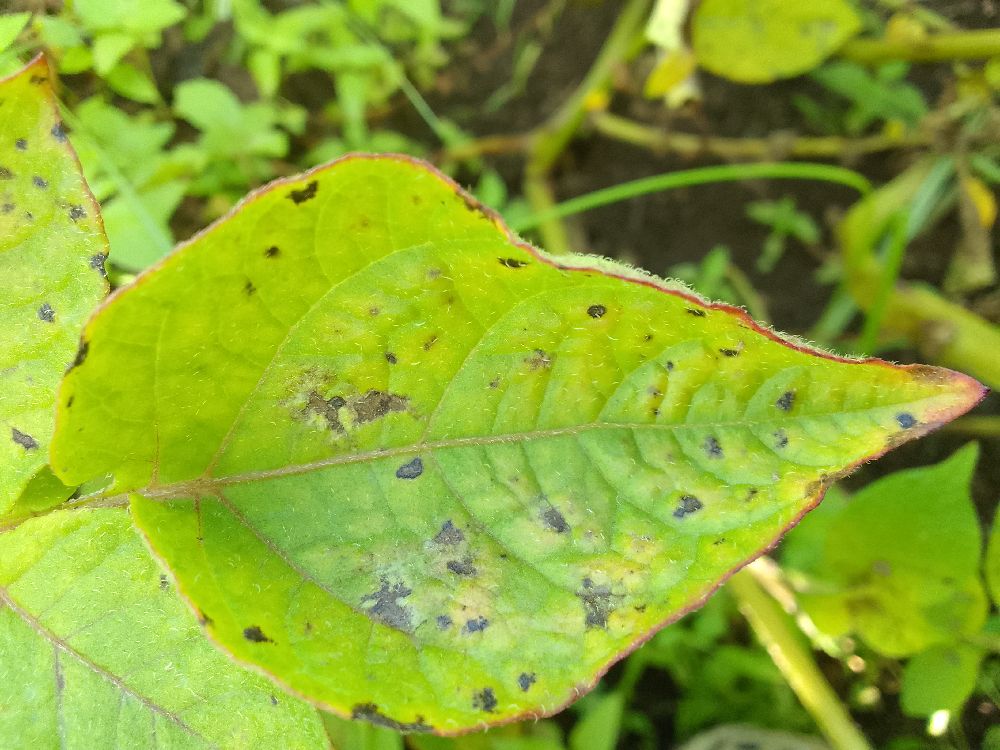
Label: Early blight